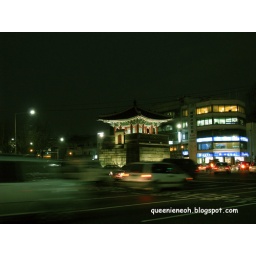
Traditional palace guard house in the middle of fast going cars